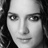
Emotion: happy